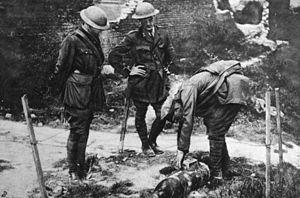
Deux officiers anglais surveillant la préparation de la destruction d'un obus non explosé, en 1918
L'expression munitions non explosées ou restes explosifs de guerre désigne généralement des munitions équipées d'une charge explosive, qui ont été tirées mais n'ont pas explosé à l'impact.